Billy Hughes

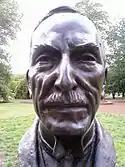
Bust of Billy Hughes by sculptor Wallace Anderson located in the Prime Ministers Avenue in the Ballarat Botanical Gardens

Hughes died on 28 October 1952, aged 90, at his home in Lindfield. His state funeral was held at St Andrew's Cathedral, Sydney, and was one of the largest Australia has seen: some 450,000 spectators lined the streets. He was later buried at Macquarie Park Cemetery and Crematorium with his daughter Helen; his widow Dame Mary joined them upon her death in 1958.